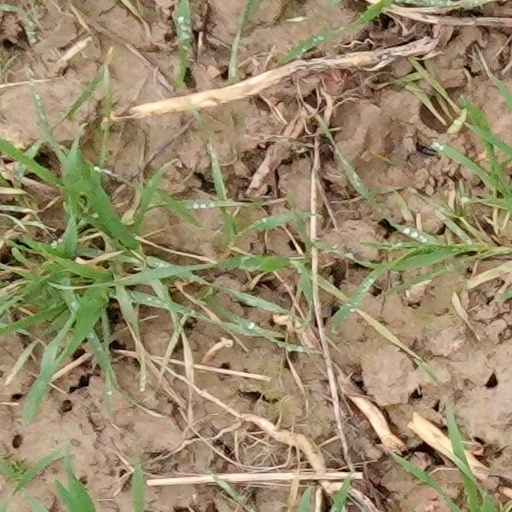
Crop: wheat